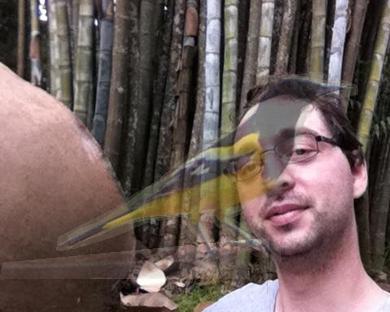
Bird species: Scott_Oriole
Bird type: landbird
Background: land